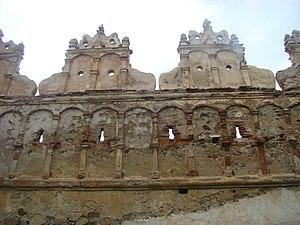
Le château Lázár est un ancien château de la noblesse hongroise situé en Transylvanie, sur la commune de Lăzarea, dans le Județ de Harghita, en pays sicule (Roumanie).